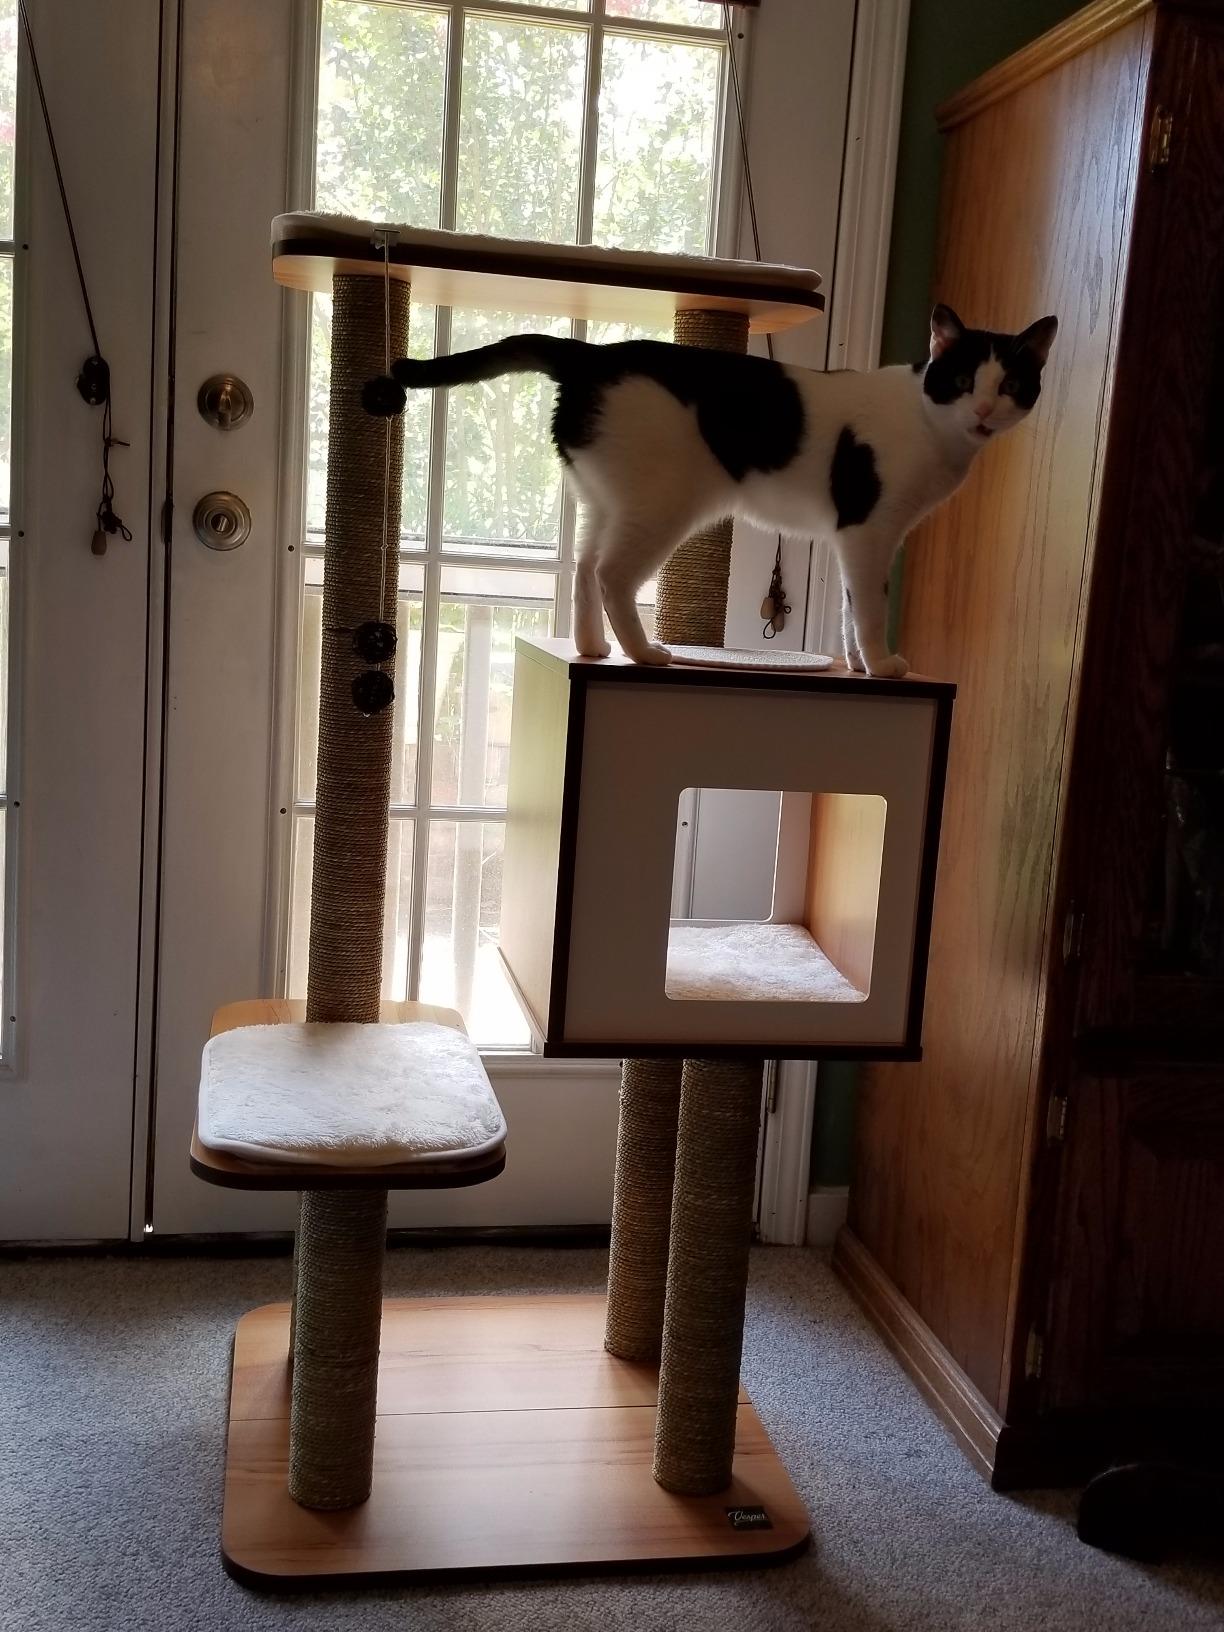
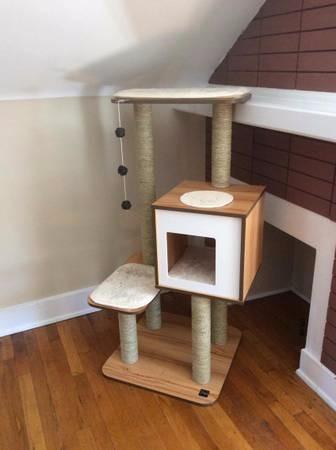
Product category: items_cat tree
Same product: yes